Skokie, Illinois

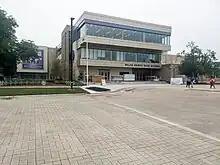
Niles North High School in Skokie

The Illinois Holocaust Museum and Education Center opened in Skokie on April 19, 2009.